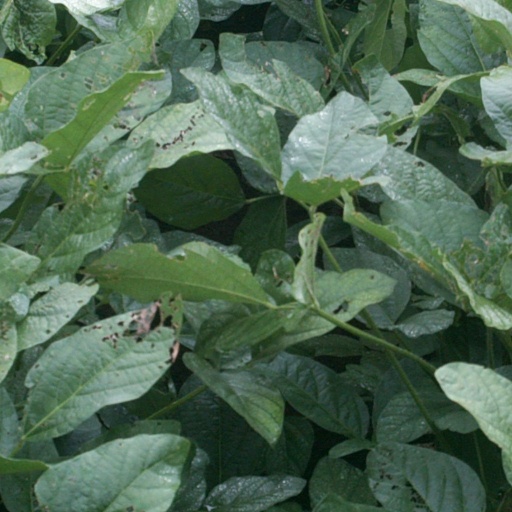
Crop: soybean